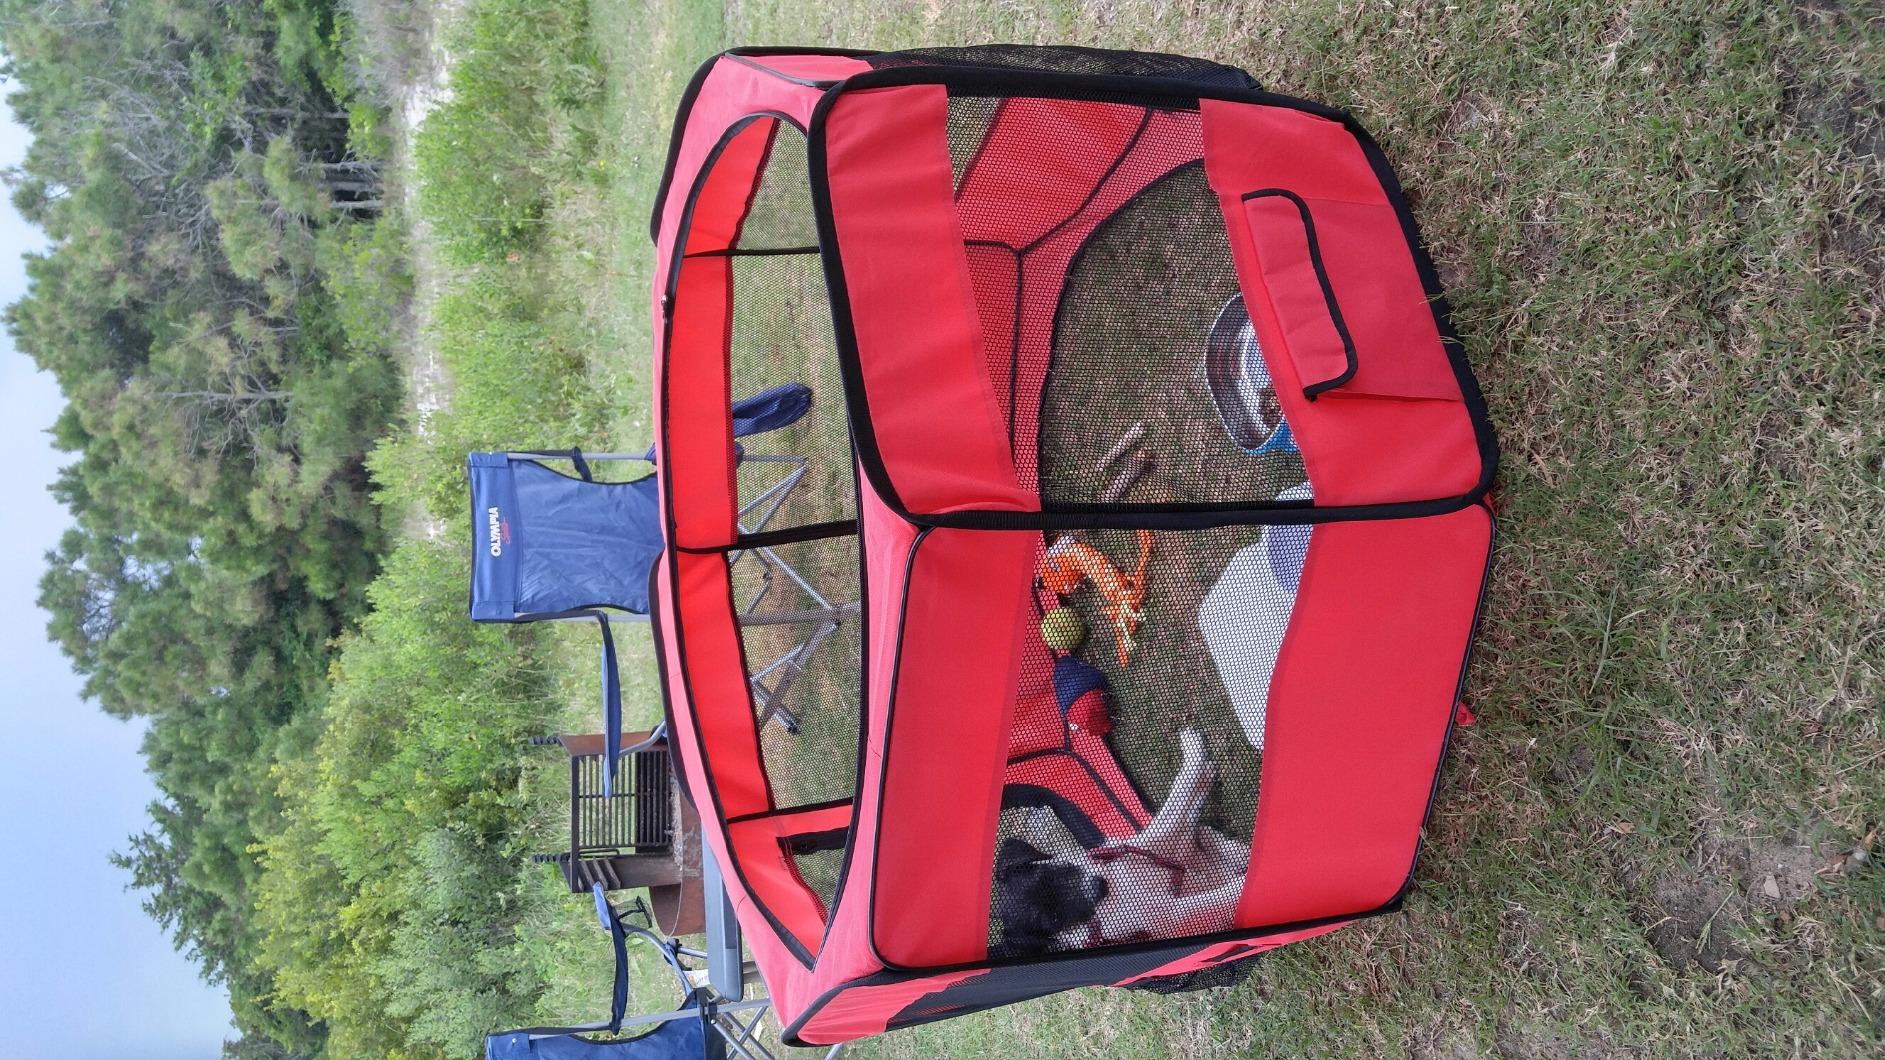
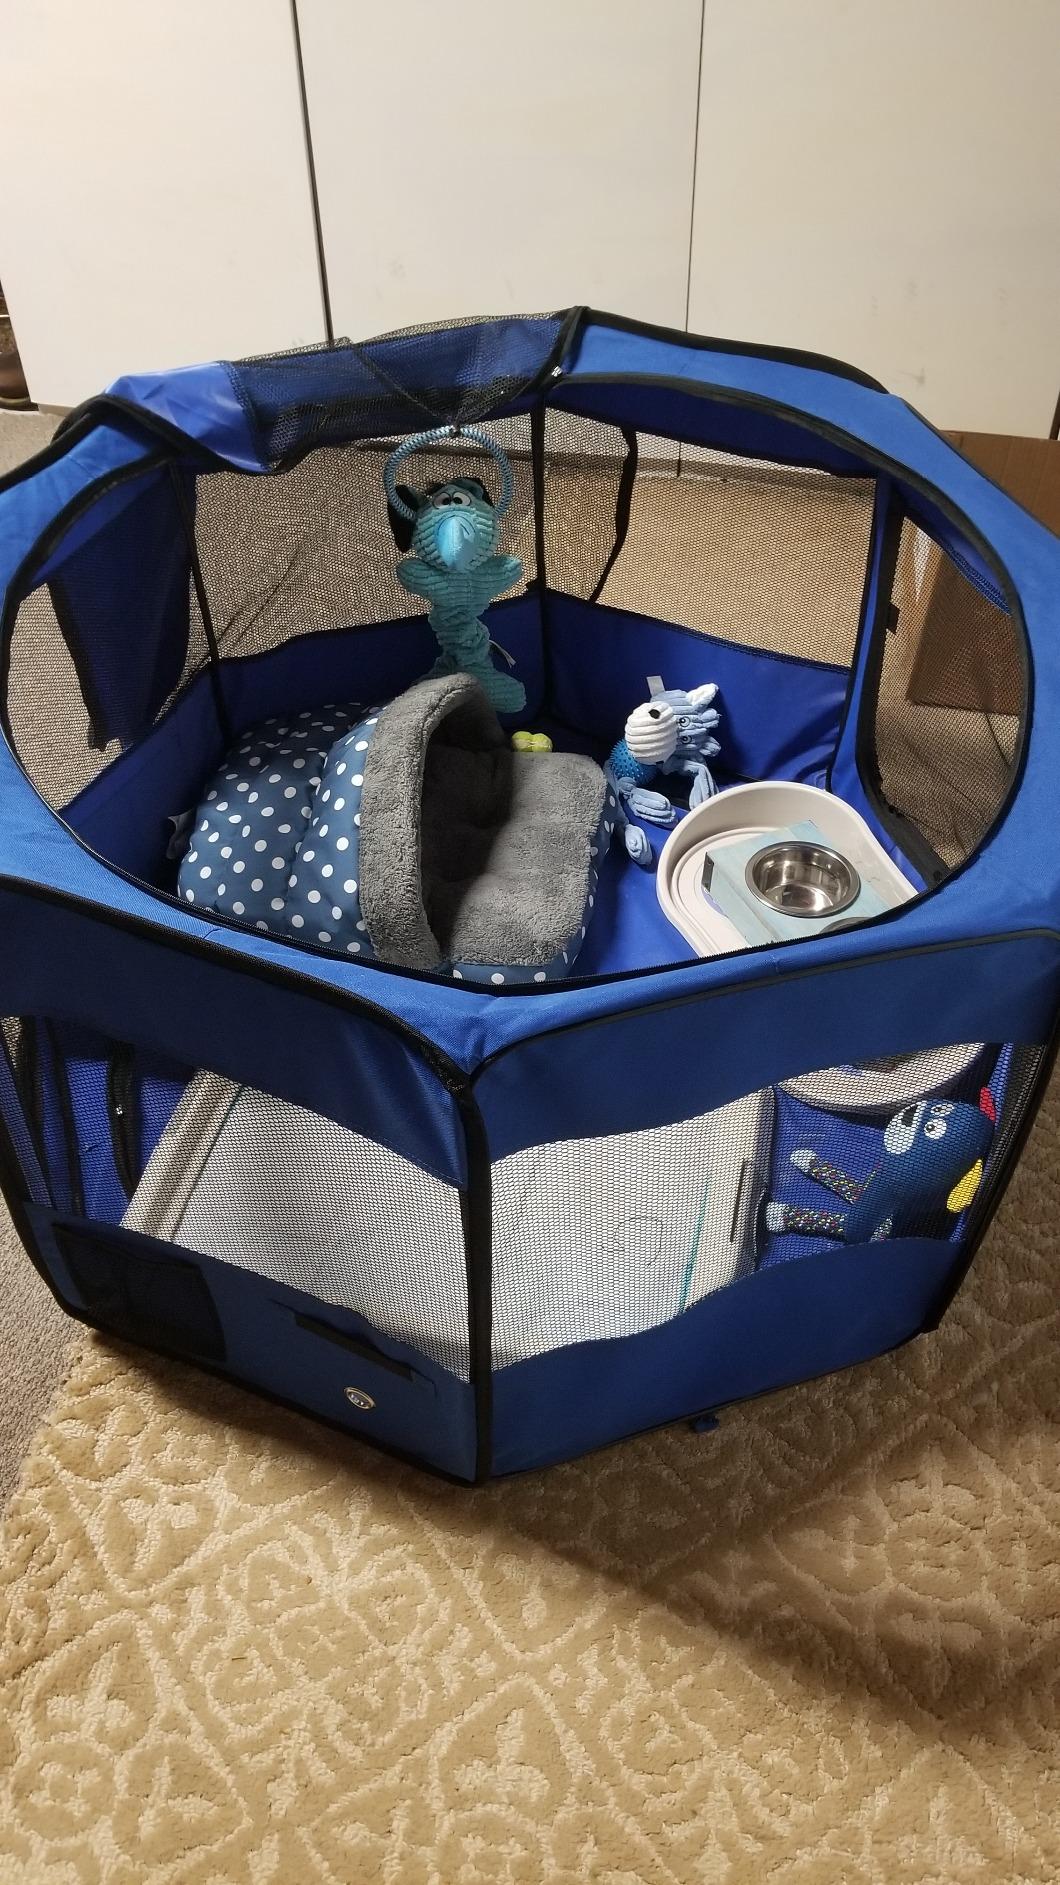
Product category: items_kennel
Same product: no